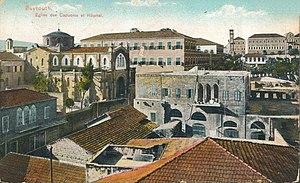
La cathédrale Saint-Louis est une cathédrale de Beyrouth dédiée à saint Louis, roi de France. Petite cathédrale de rite catholique latin, elle a été construite par l'ordre des frères mineurs capucins en 1864-1868 comme église paroissiale. Elle est située dans le centre-ville de Beyrouth, au nord du grand sérail. L'édifice est remarquable par ses façades de grès, ses fenêtres de couleur rose et son campanile heptagonal. Elle est le siège du vicariat apostolique de Beyrouth, érigé en 1953.